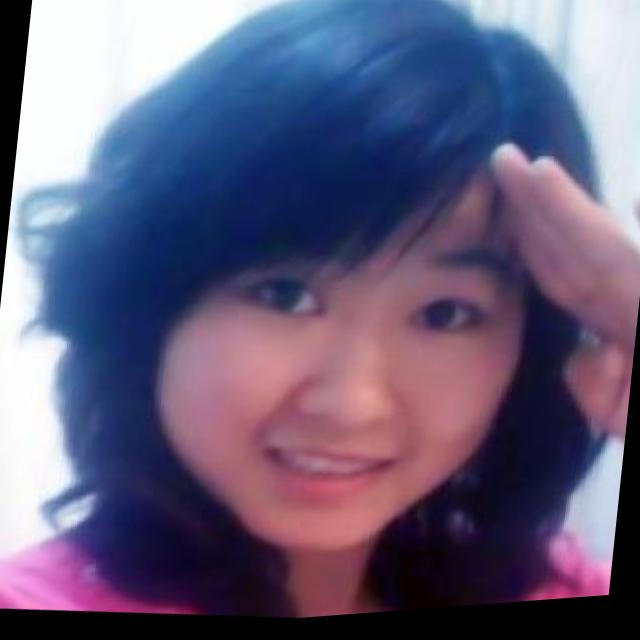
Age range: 21-44